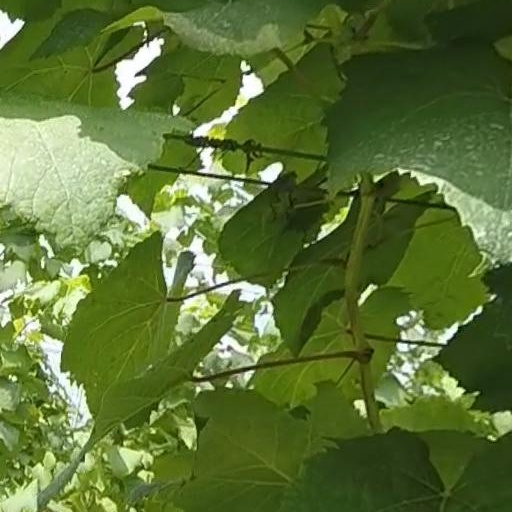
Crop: grape